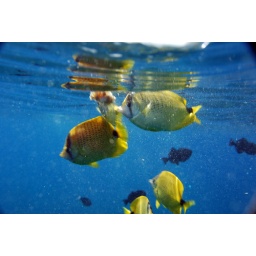
You could see the fish just looking over the side of the boat the water was so clear.